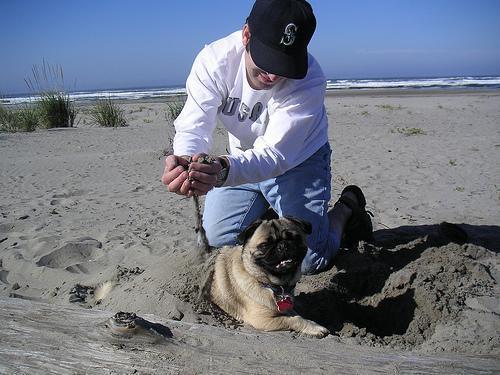
pug